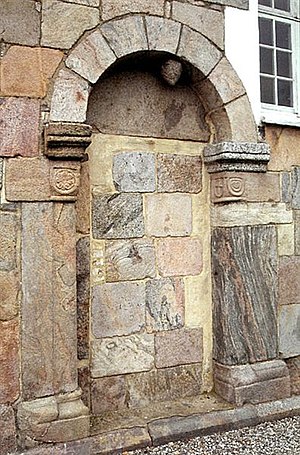
Almind Kirke (Viborg Kommune)
Sydportal
Almind Kirke (Viborg Kommune), Sydportal
Almind kirke ligger i Almind Sogn i det tidligere Lysgård Herred, Viborg Amt, nu Viborg Kommune Region Midtjylland.